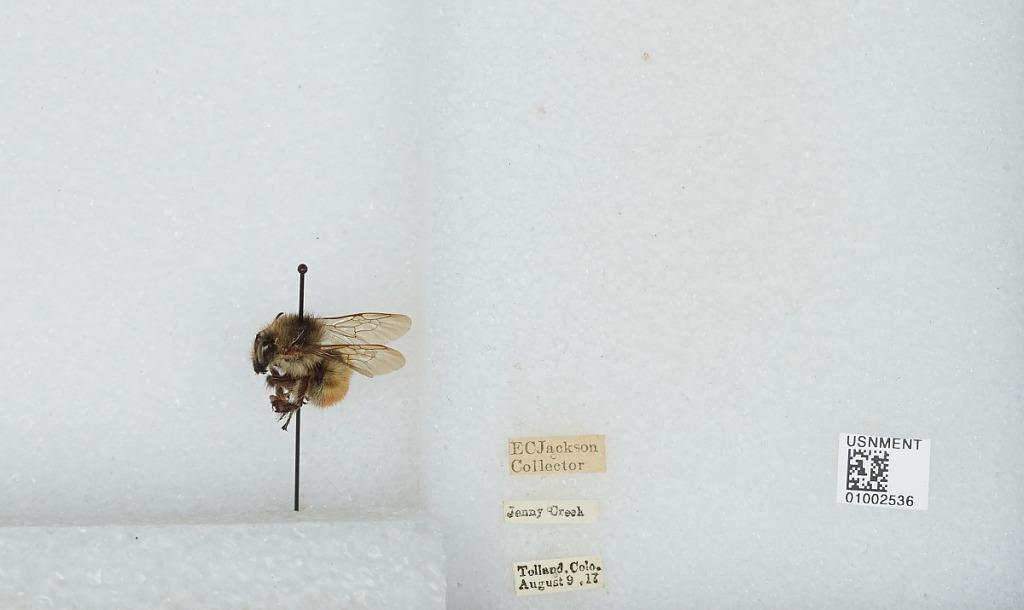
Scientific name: Bombus (Pyrobombus) flavifrons Cresson
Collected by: E. Jackson
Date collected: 1917-8-9
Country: United States
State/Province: Colorado
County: Gilpin
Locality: Jenny Creek, Tolland
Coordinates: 39.9083, -105.58